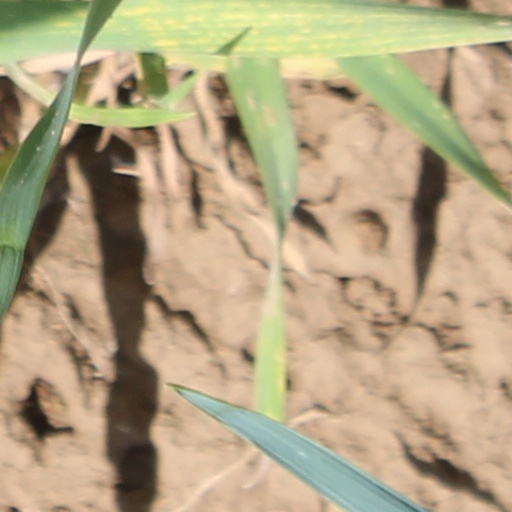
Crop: wheat